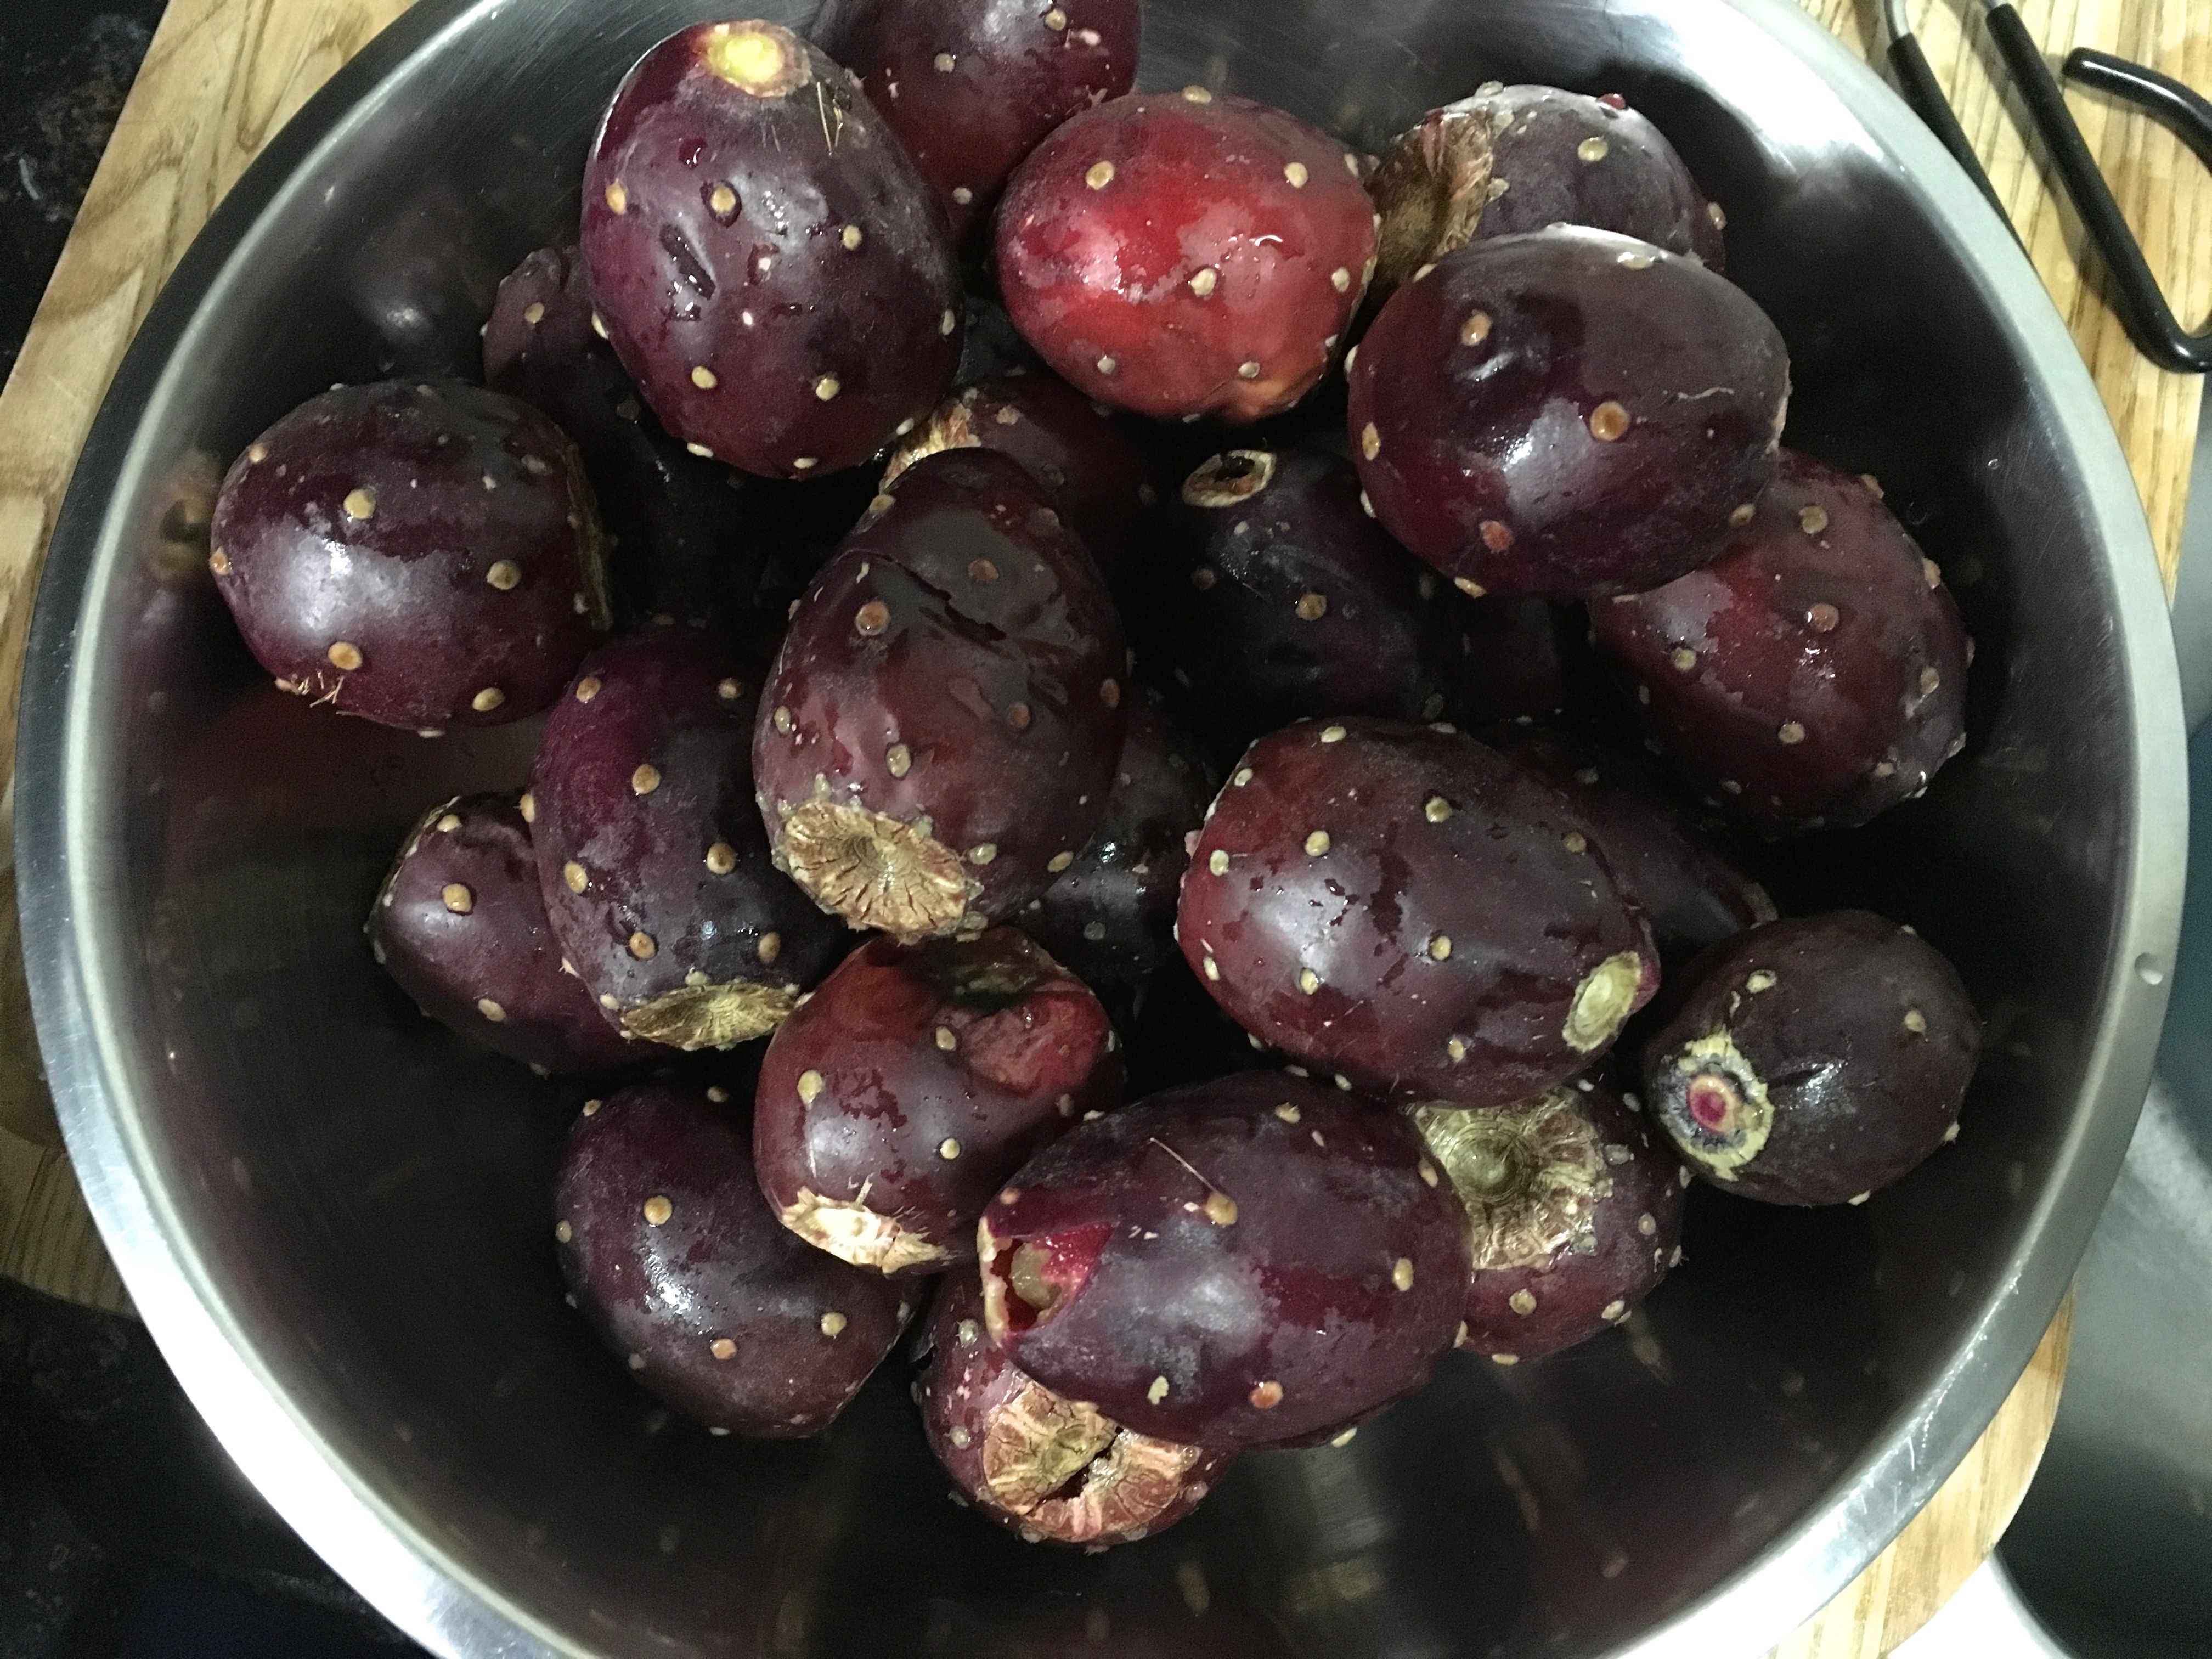
plant, fruit, food, produce, vegetable, flowering plant, damson, land plant